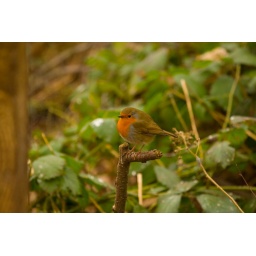
birds feeding on and around bird table